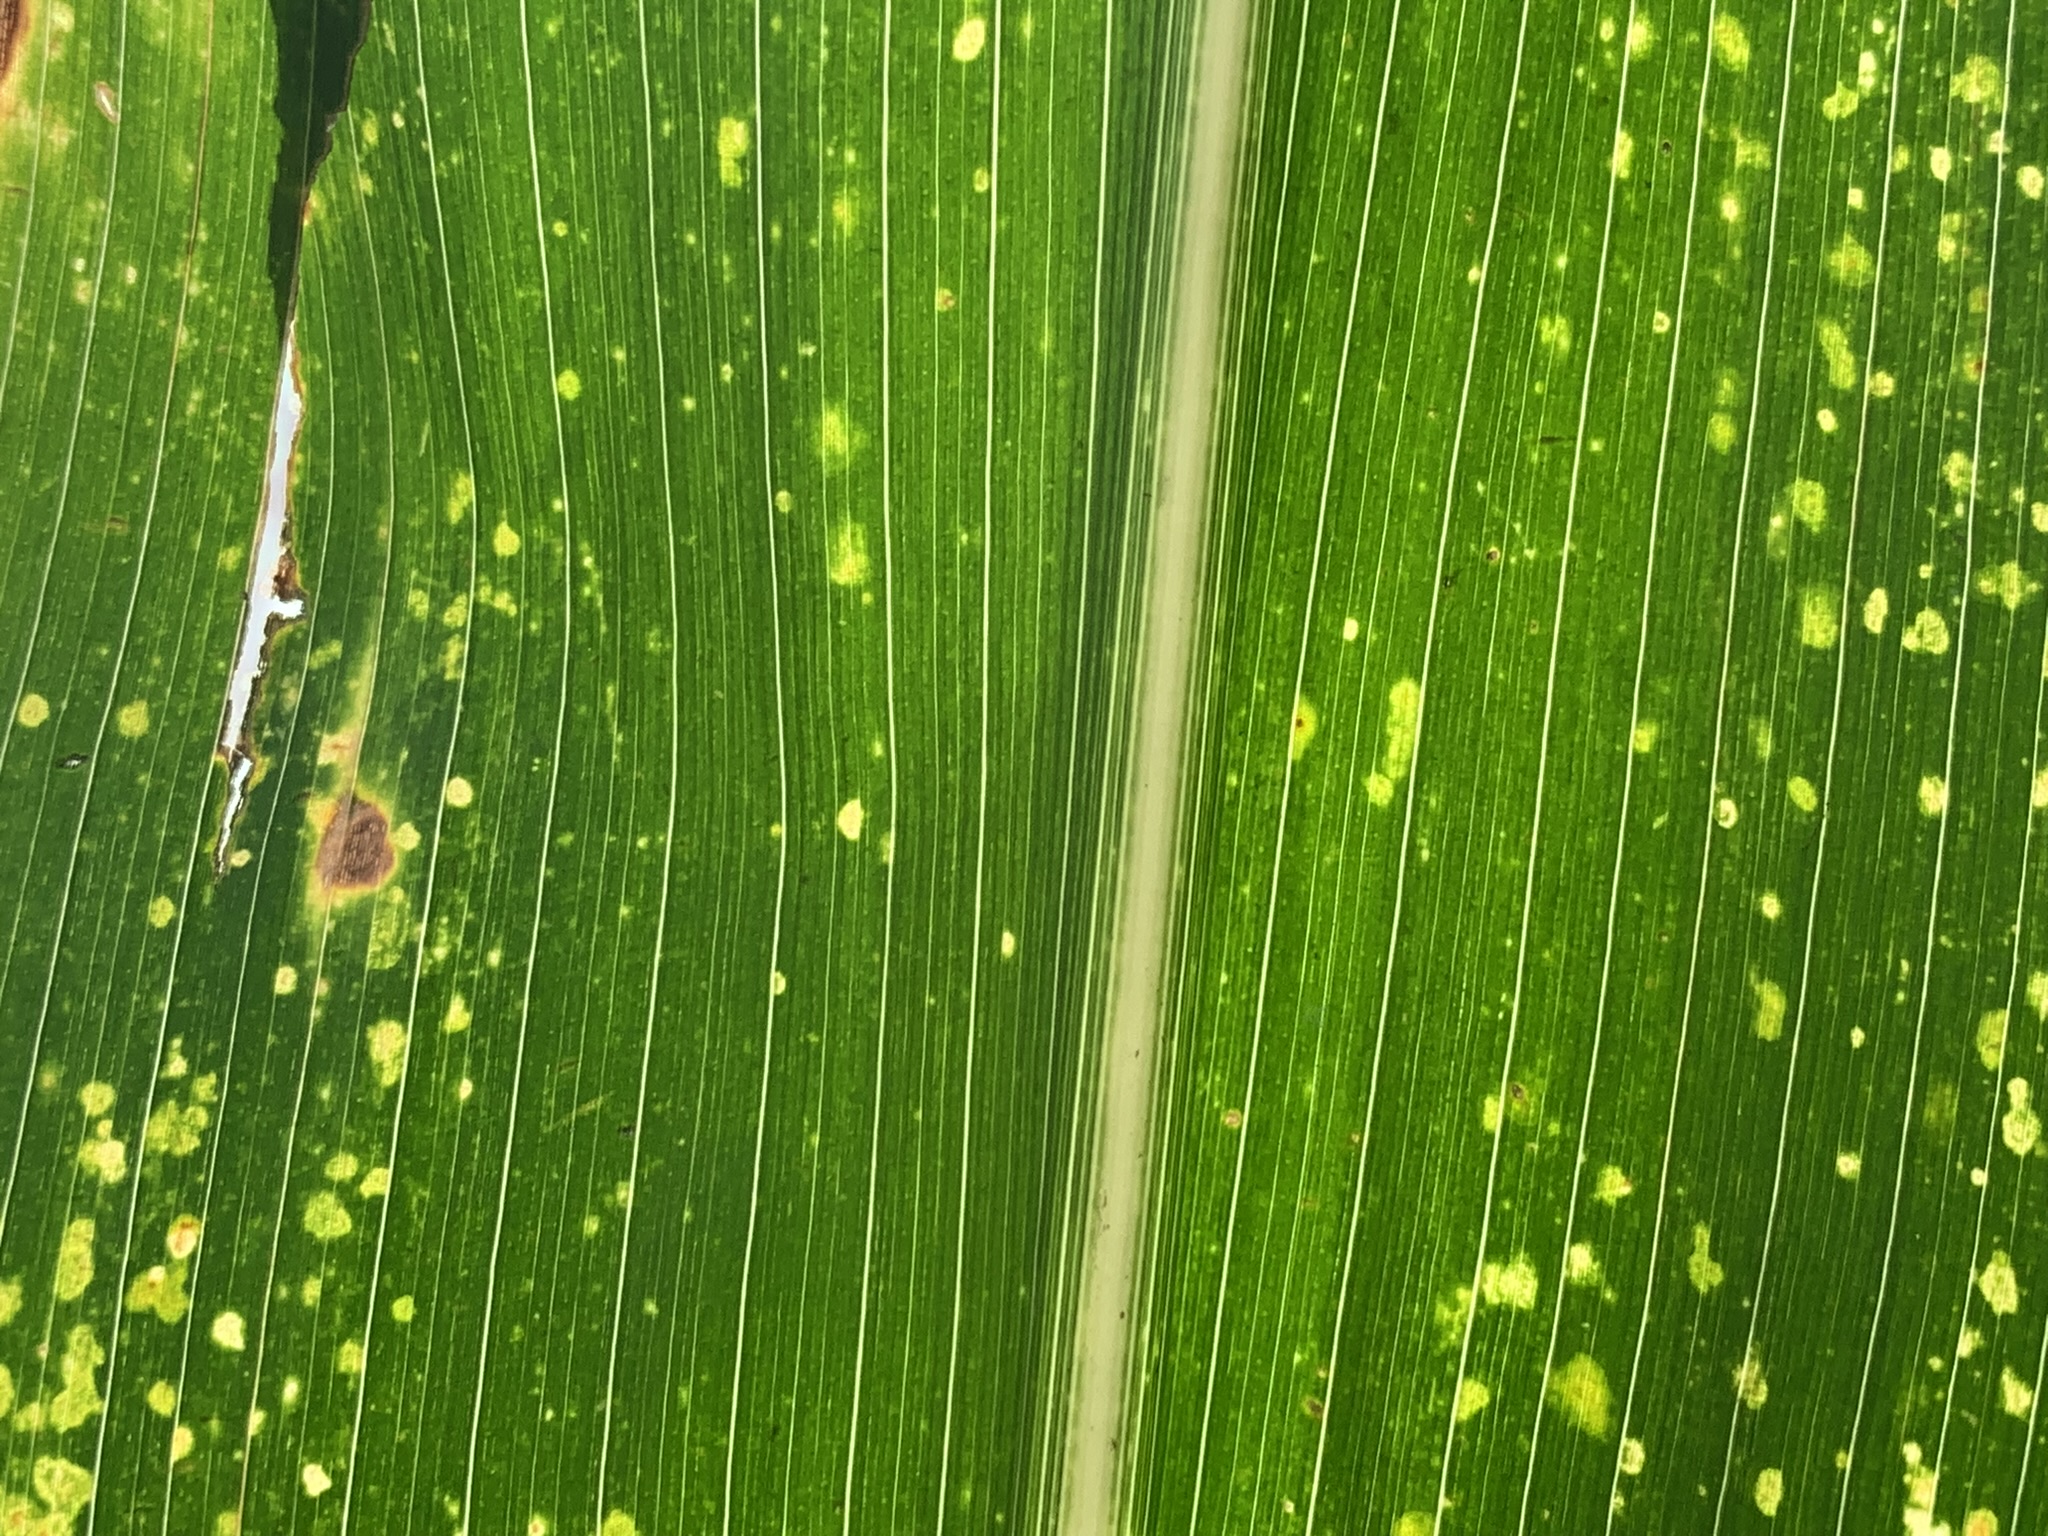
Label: MLN